Rhodesia Railways class DE2

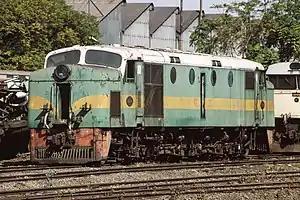
No. 1224 out of use at Bulawayo in 1992

Rhodesia Railways class DE2 are a type of diesel locomotive built for operations on Rhodesia Railways in the 1950s. The first entered service on 22 June 1955.